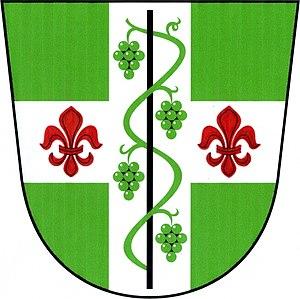
Dolenice est une commune du district de Znojmo, dans la région de Moravie-du-Sud, en République tchèque. Sa population s'élevait à 143 habitants en 2019.